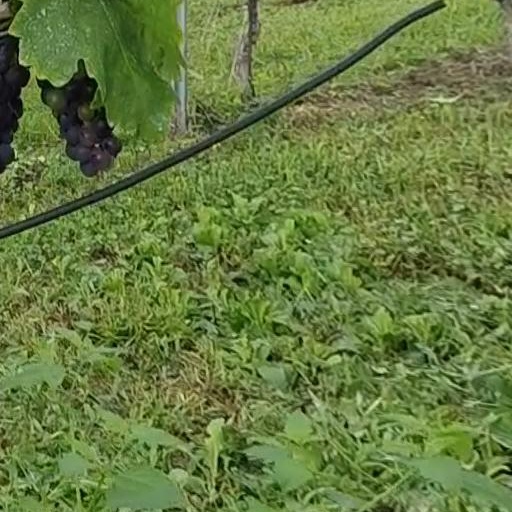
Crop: grape